Karst

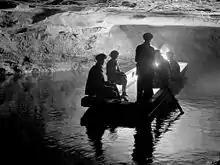
Water in karst aquifers flows through open conduits where water flows as underground streams.

In very rare conditions, oxidation can play a role. Oxidation played a major role in the formation of ancient Lechuguilla Cave in the US state of New Mexico and is presently active in the Frasassi Caves of Italy.